Portland Mavericks

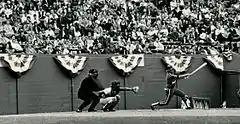
Portland Mavericks' home opener at Civic Stadium in June 1973

The Portland Mavericks were an independent professional baseball team in the northwestern United States, based in Portland, Oregon. They began to play in the short-season Class A Northwest League in 1973, after the Portland Beavers of the Pacific Coast League left after the 1972 season and became the Spokane Indians. The Mavericks operated as an independent club in Portland for five seasons, until the return of the PCL in 1978, and played home games on artificial turf at Civic Stadium in Portland.